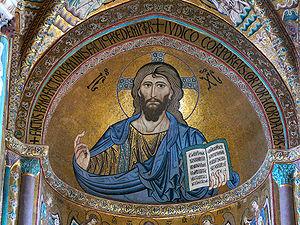
Palerme arabo-normande et les cathédrales de Cefalú et Monreale est le nom officiel donné par l'UNESCO à un ensemble de monuments datant de l’époque du royaume normand de Sicile.
La culture de la Sicile normande, parfois appelée « culture arabo-normande » ou, de façon plus inclusive, de « culture normanno-arabo-byzantine », de « culture normanno-sicilienne », désigne la culture qui s'est développée en Sicile sous la domination normande au Moyen Âge. Elle est marquée par l’interaction des cultures normande, arabe et byzantine après la conquête, par les Normands, de la Sicile et de l'Ifriqiya à partir de 1061 jusqu’aux environs de 1250. Cette période a entraîné de nombreux échanges dans le domaine culturel, fondés sur la tolérance montrée par les Normands envers la population hellénophone byzantine et les musulmans. La Sicile normande, de par sa position géographique, son histoire, et la politique de ses rois, a ainsi été de fait un lieu où les cultures latino-chrétienne, normande, gréco-byzantine et arabo-islamique ont été en contact.